John Nyman House

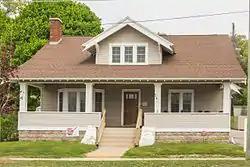

The John Nyman House is a private house located at 915 Emmet Street in Petoskey, Michigan. It was placed on the National Register of Historic Places in 1986.